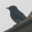
Label: bird